Hatsune Miku: Project DIVA (video game)

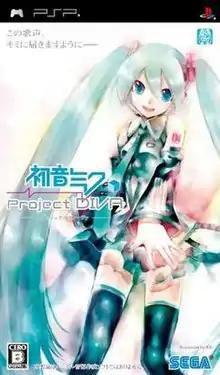

is a 2009 rhythm game created by Sega and Crypton Future Media for the PlayStation Portable (PSP). The game was first released on July 2, 2009 in Japan with no international release. The game primarily makes use of Vocaloids, a series of singing synthesizer software, and the songs created using these Vocaloids, most notably Hatsune Miku. The game is the first video game to utilize the Vocaloid software developed by the Yamaha Corporation.